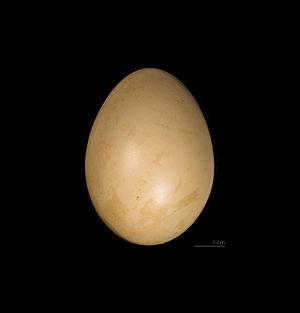
Le Faisan mikado est une espèce d'oiseaux de la famille des Phasianidae.